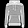
Label: Pullover